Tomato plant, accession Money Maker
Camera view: bottom (45 deg); turntable rotation: 210 degrees
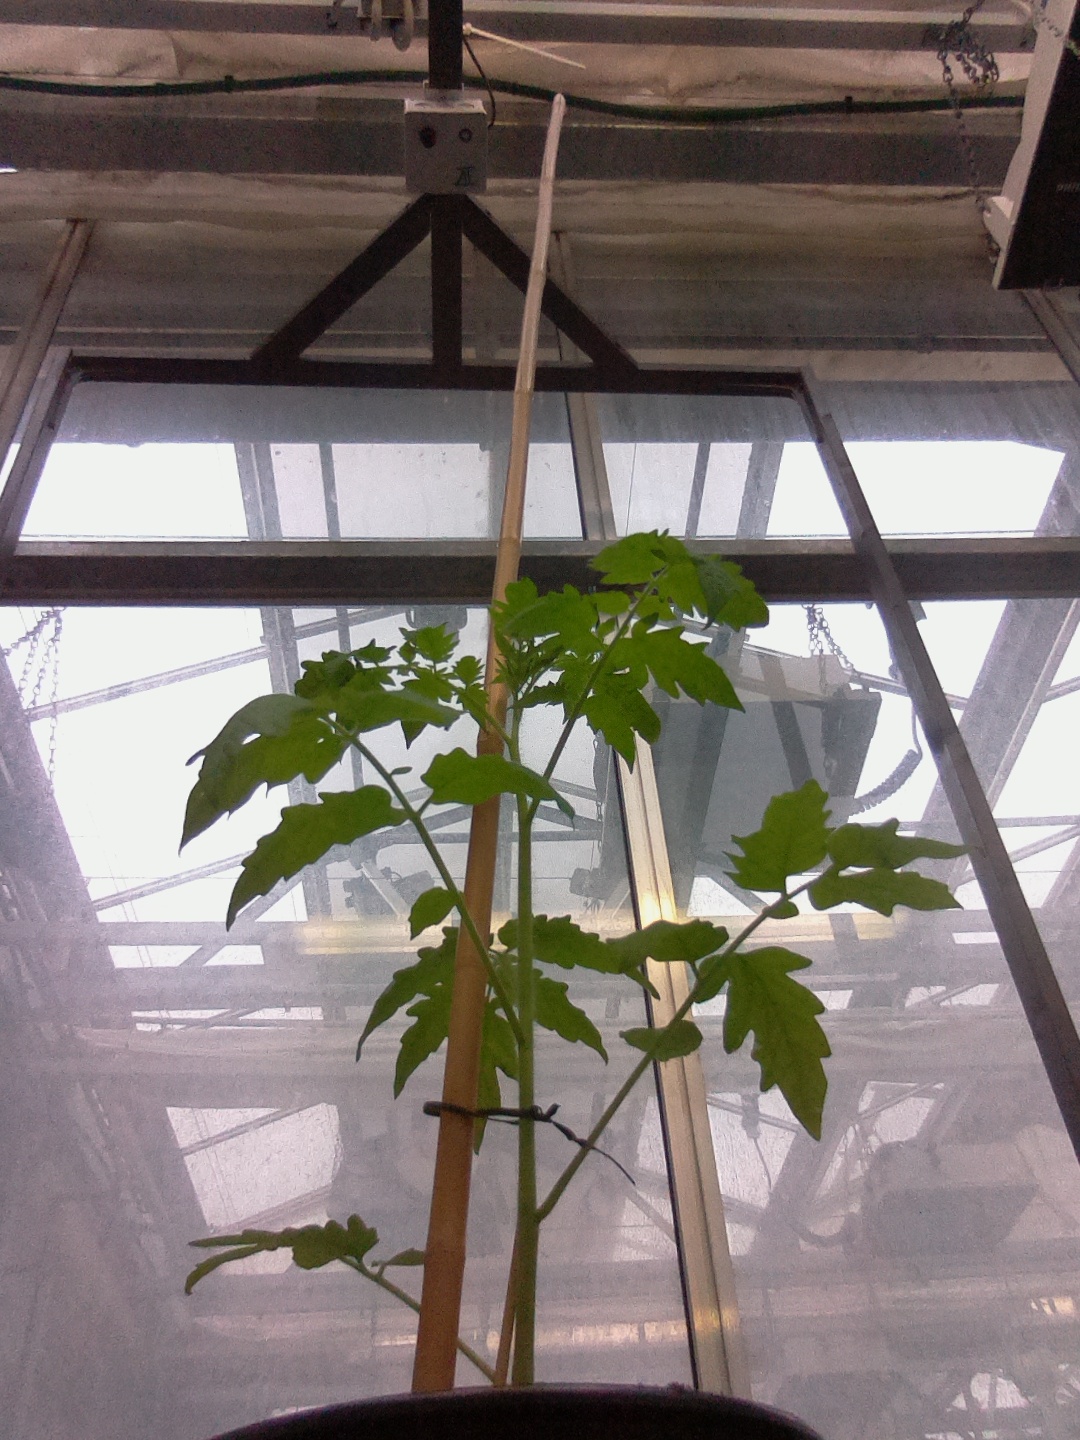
BBCH growth stage 13: 6 of true leaves visible